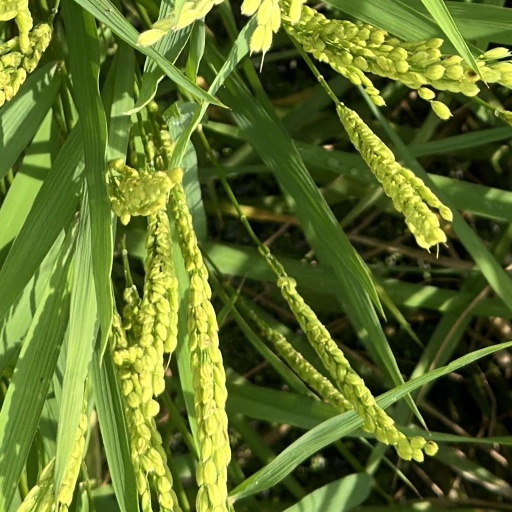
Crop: rice